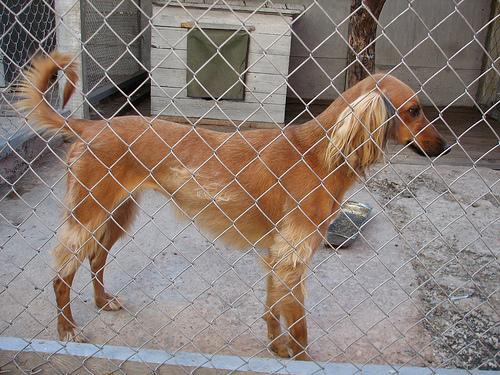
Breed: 206-n000051-Saluki